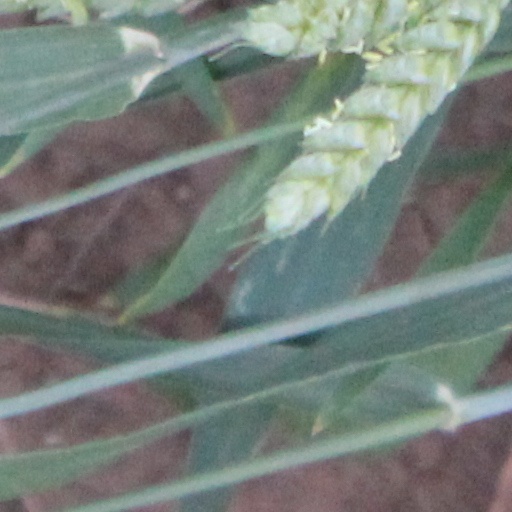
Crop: wheat